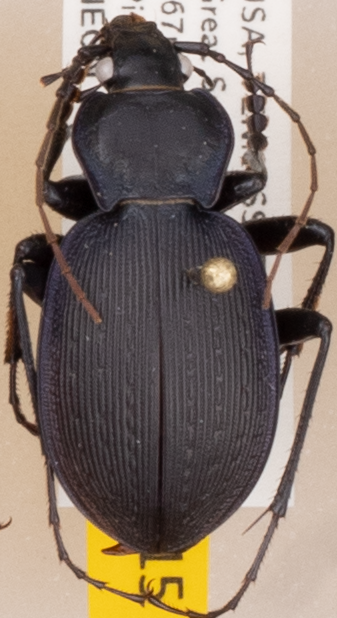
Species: Carabus goryi
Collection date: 2021-04-27
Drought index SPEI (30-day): -0.188
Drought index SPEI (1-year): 0.47
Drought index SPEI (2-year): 2.09